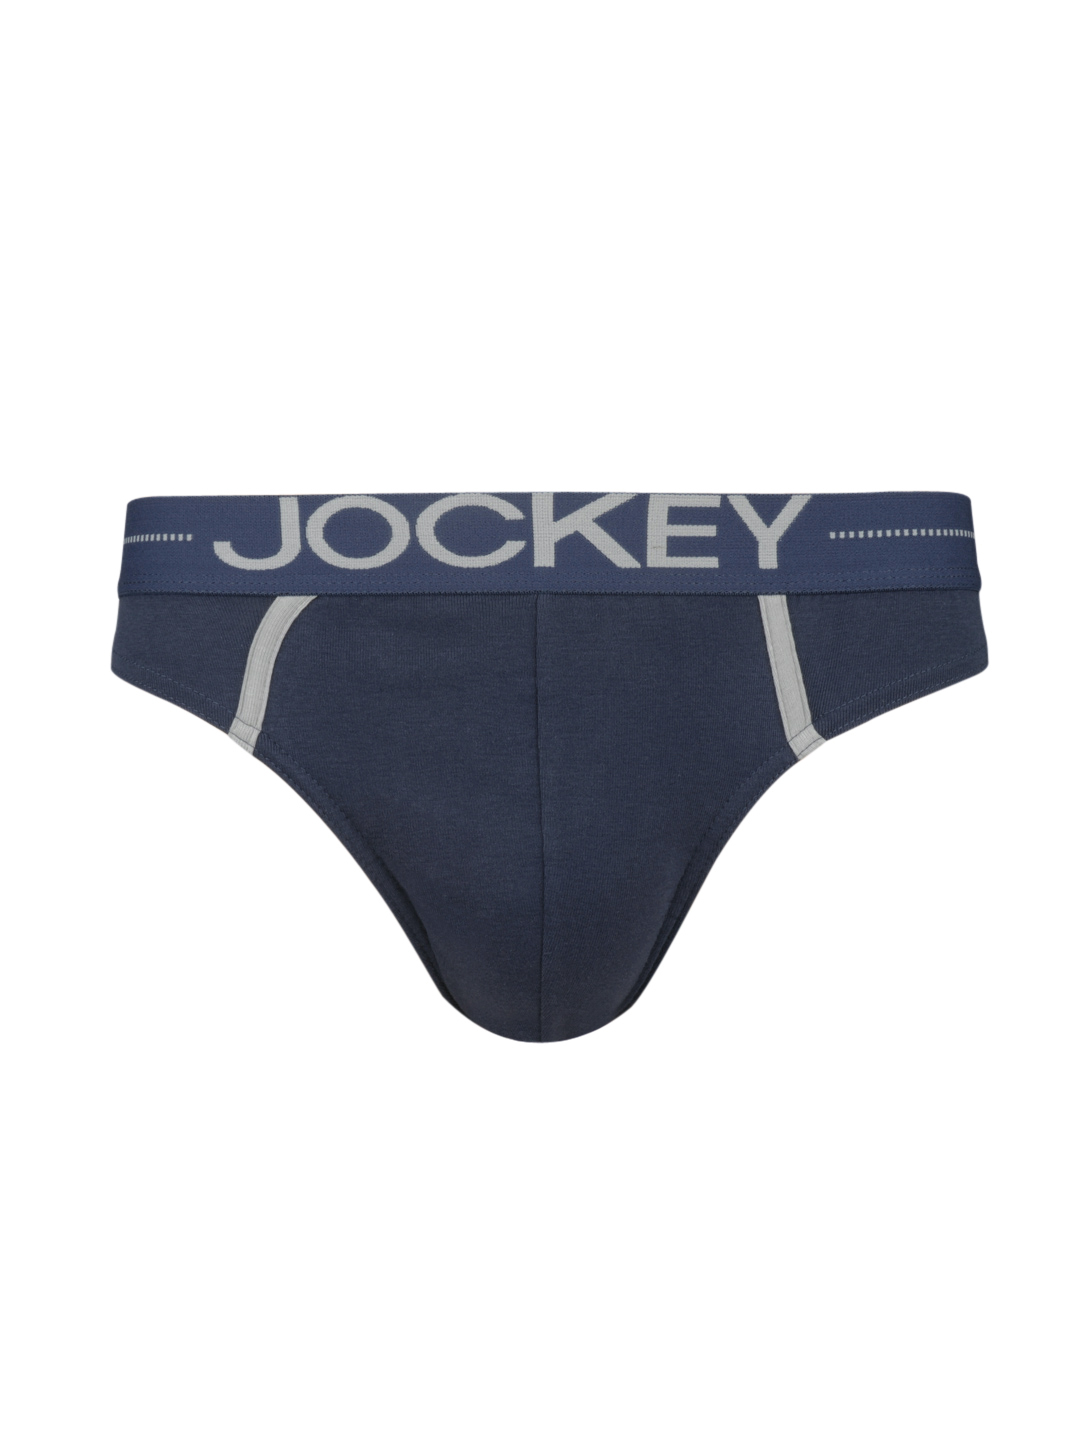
Jockey COMFORT PLUS Men Navy Blue Brief 8044
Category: Apparel / Innerwear / Briefs
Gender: Men
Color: Navy Blue
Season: Summer 2016
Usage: Casual